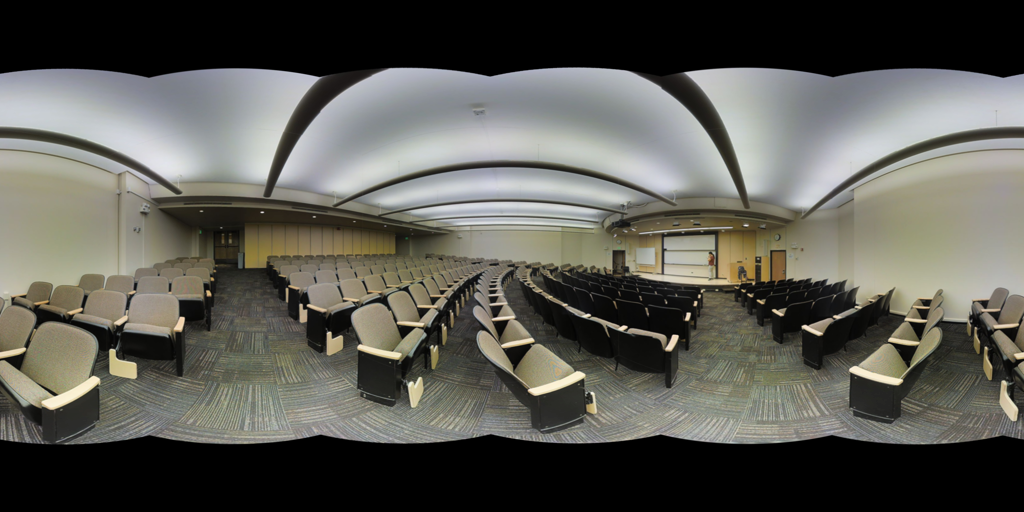
Referred object: person

Referred object: the large white projection screen